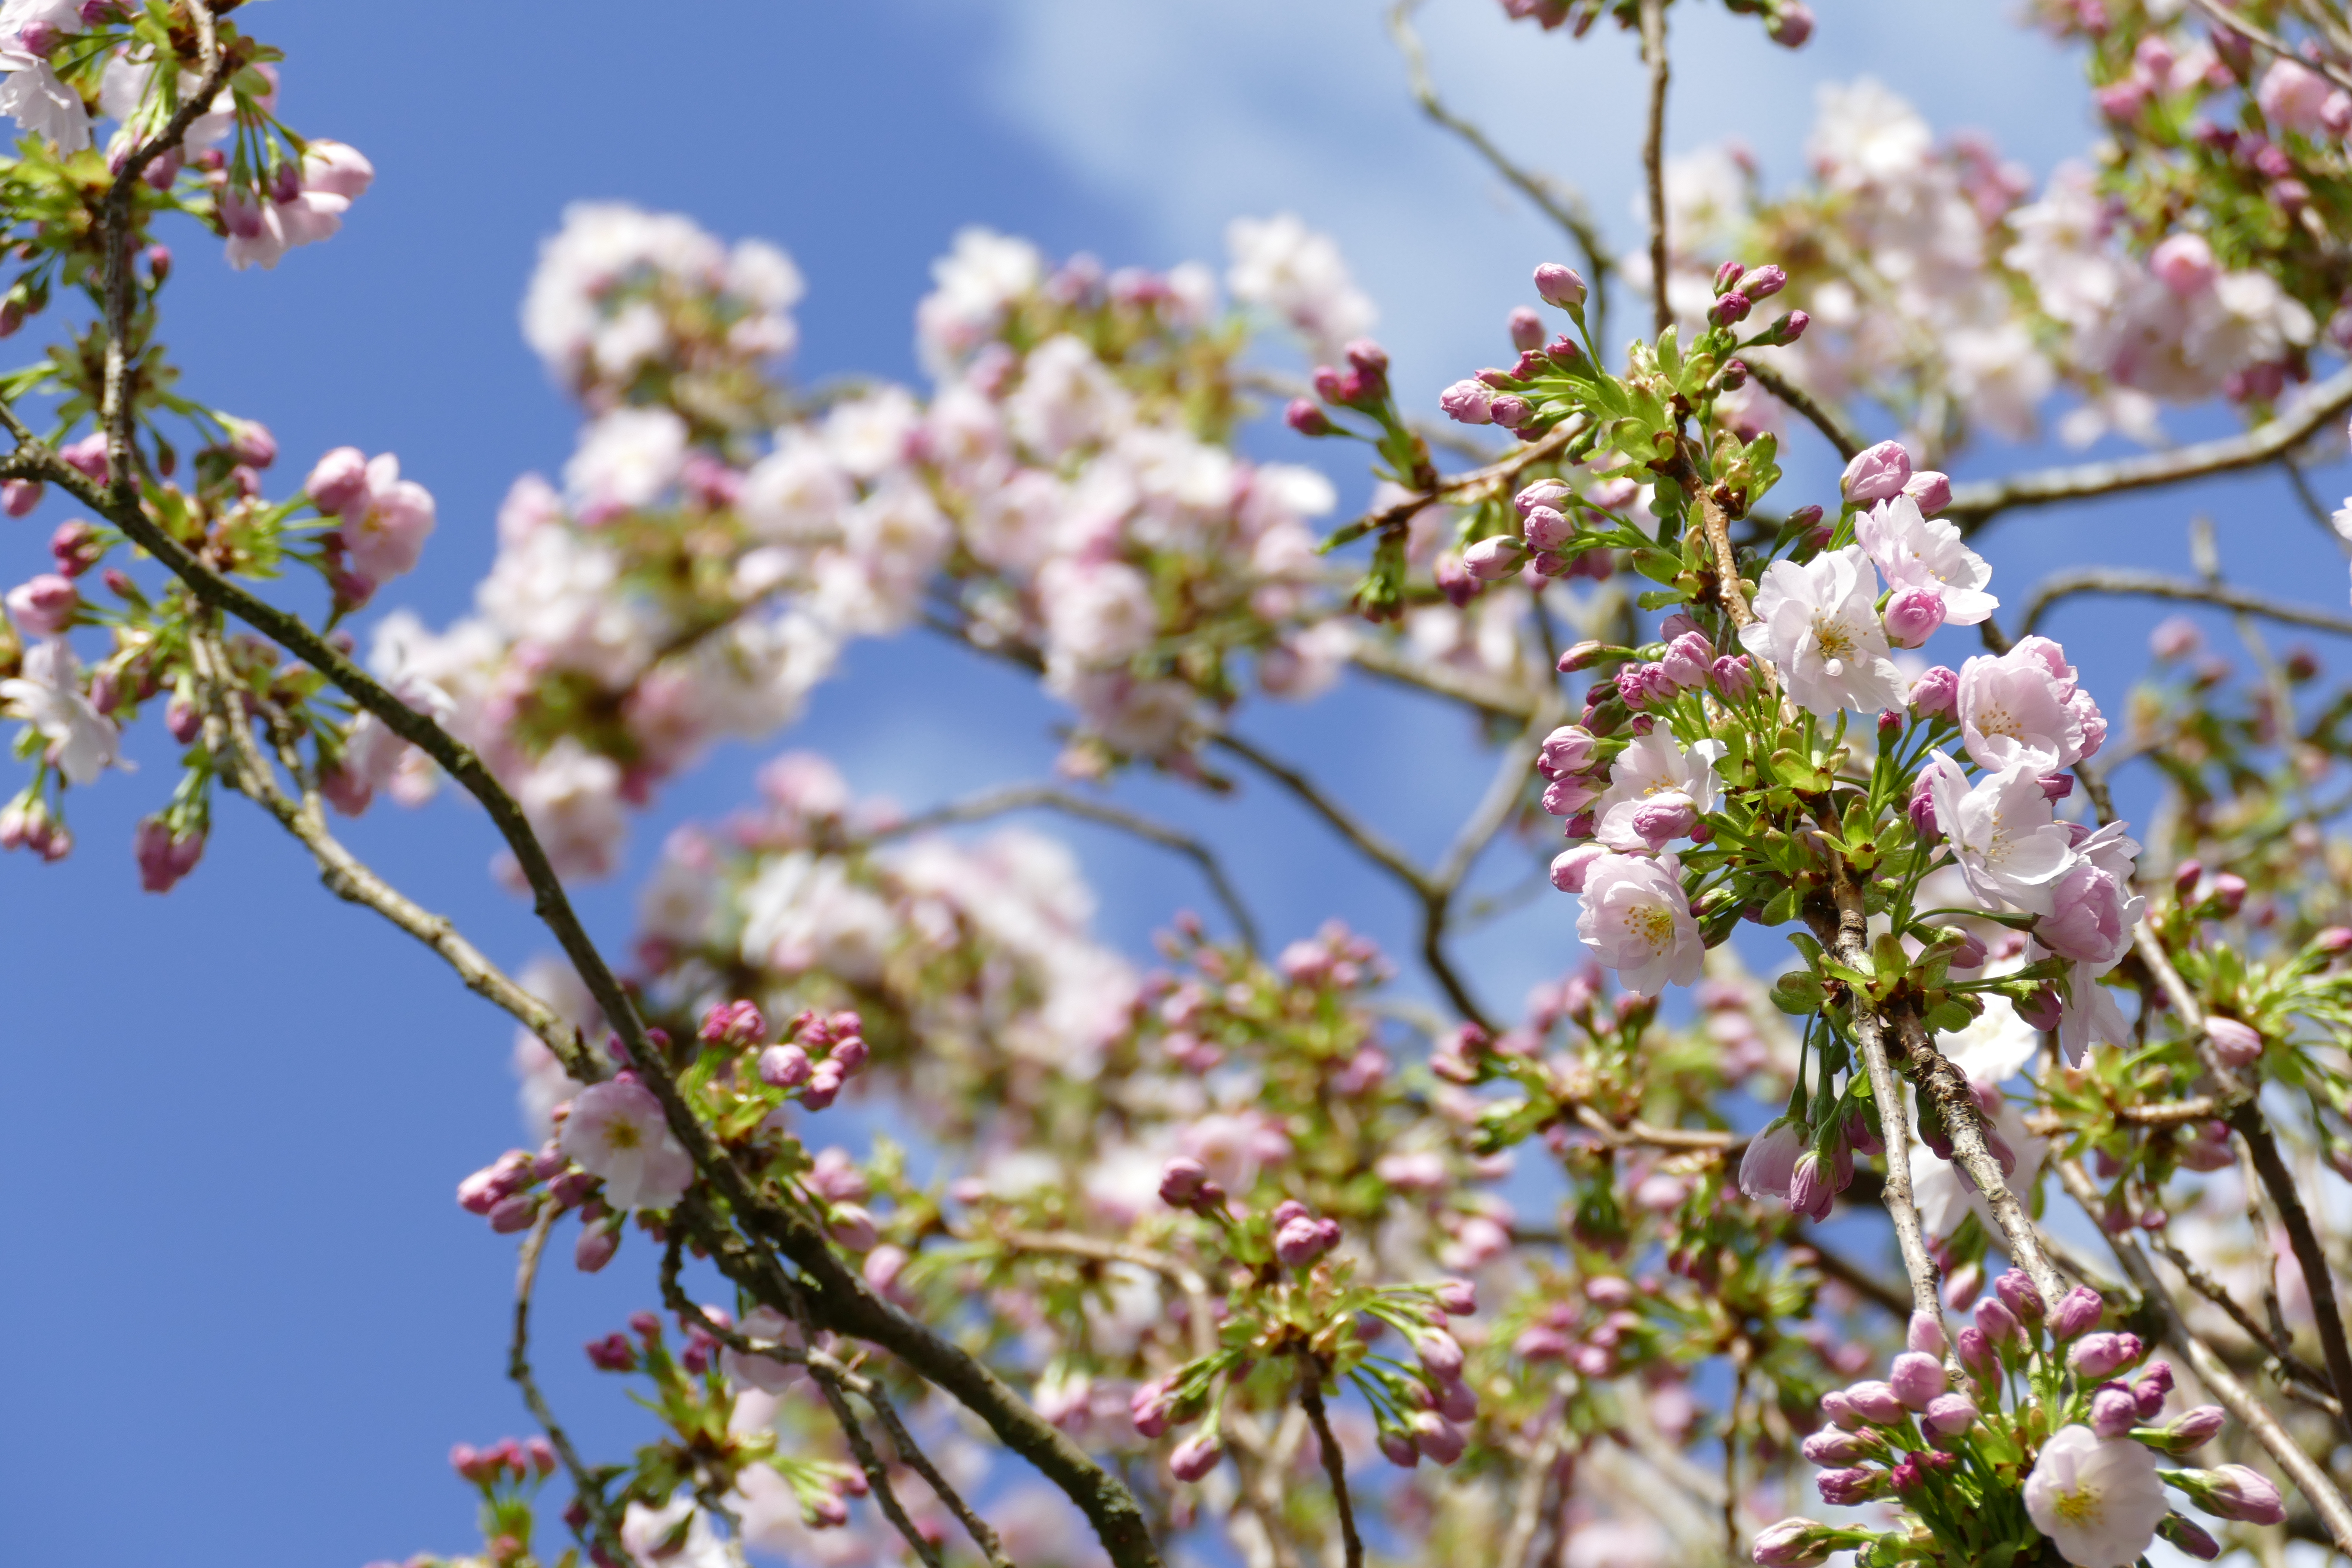
blossom, pink, spring, flower, branch, plant, flora, tree, sky, twig, cherry blossom, flowering plant, prunus